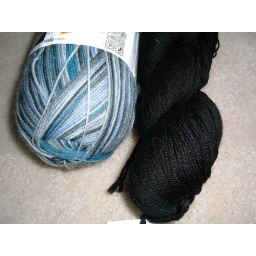
For deep in the forest mittens, daybreak and/or matching hat. Regia Saturn Galaxy Daphnis and Malabrigo Sock black